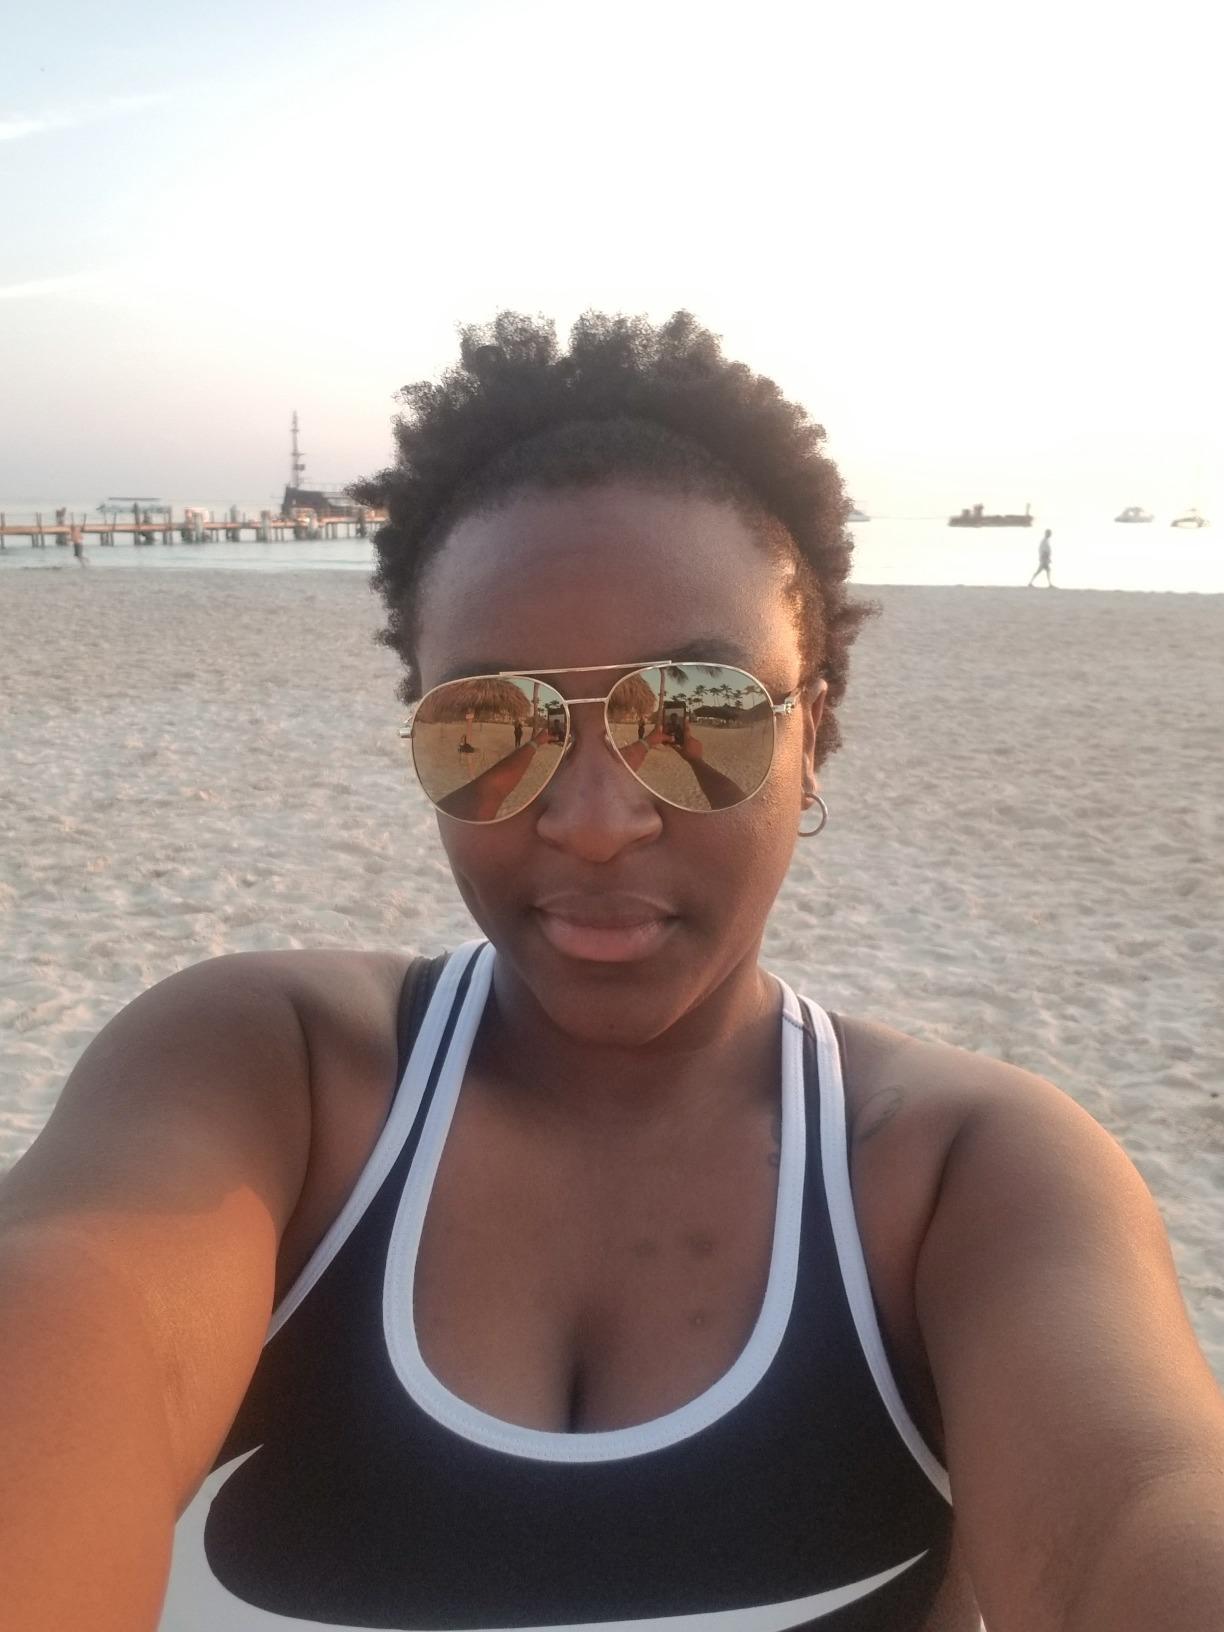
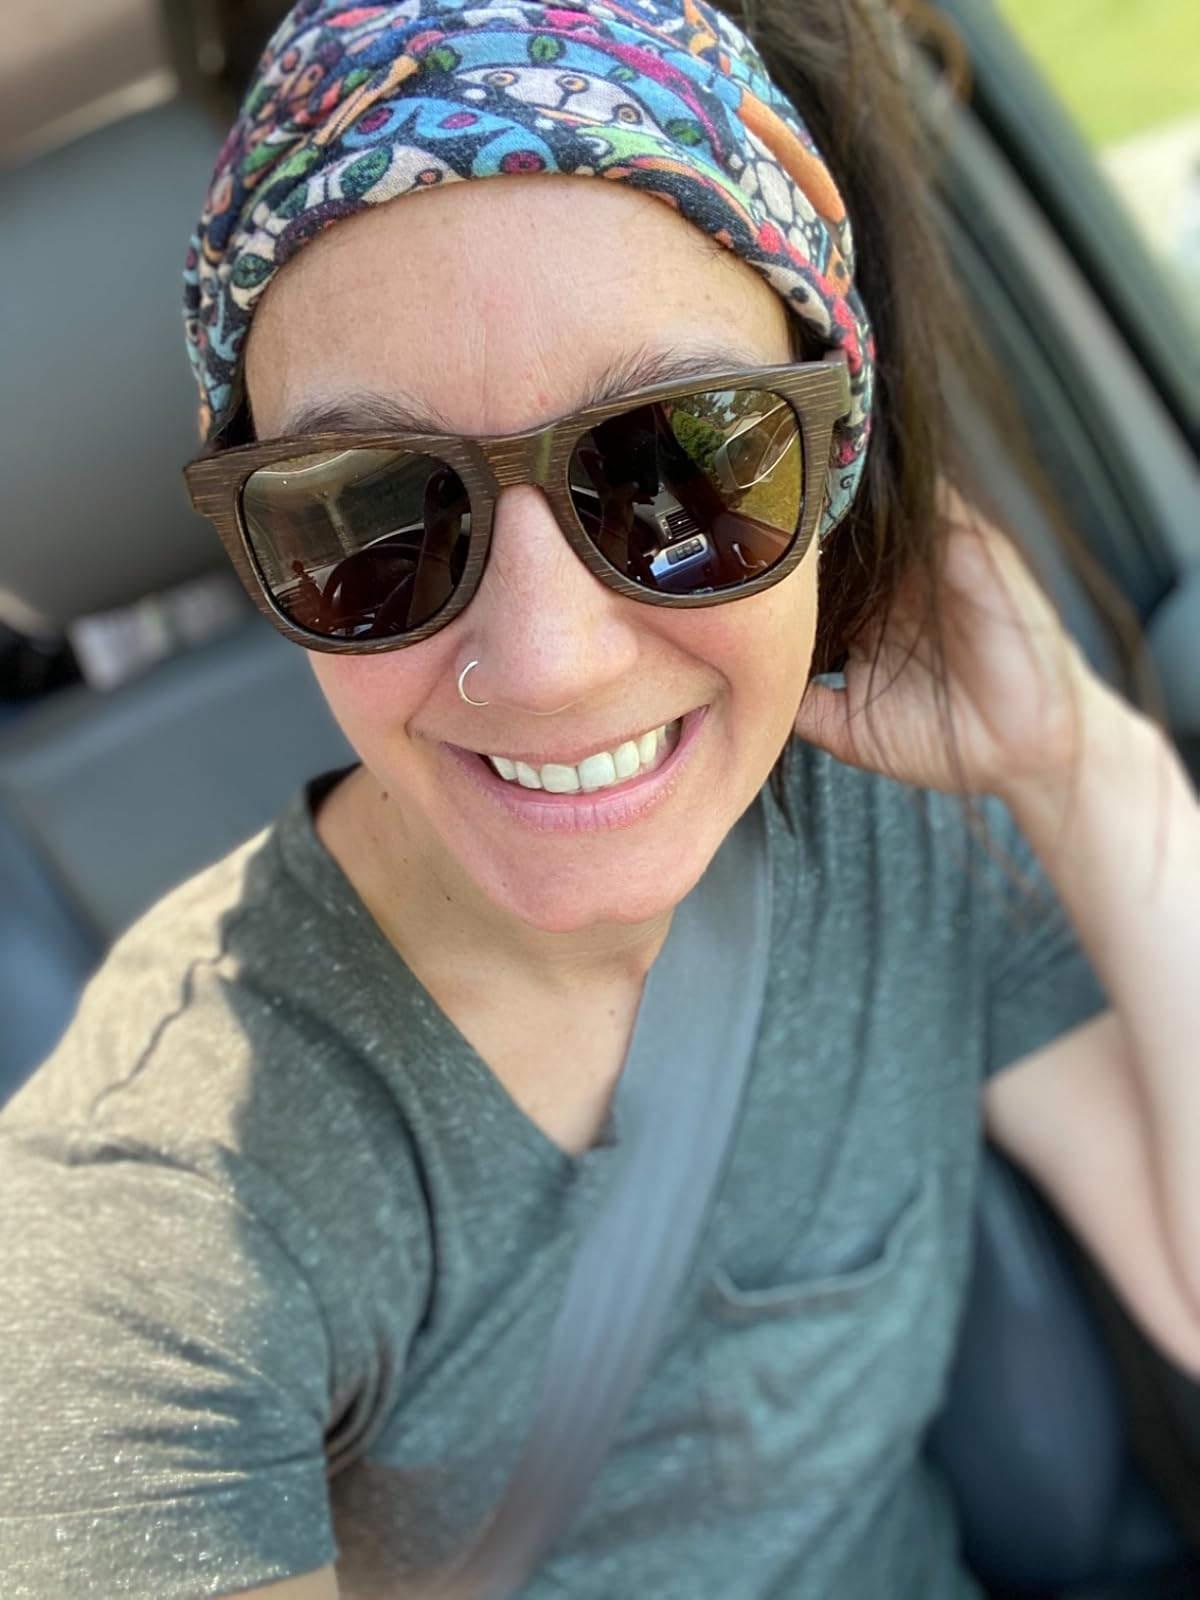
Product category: accessories_sunglasses
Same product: no